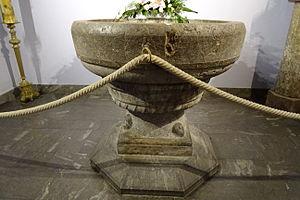
Église paroissiale du Sacré-Cœur de Lourdes
L'église paroissiale de Lourdes est consacrée au Sacré-Cœur.